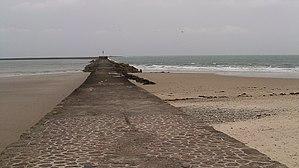
Digue à Tourlaville